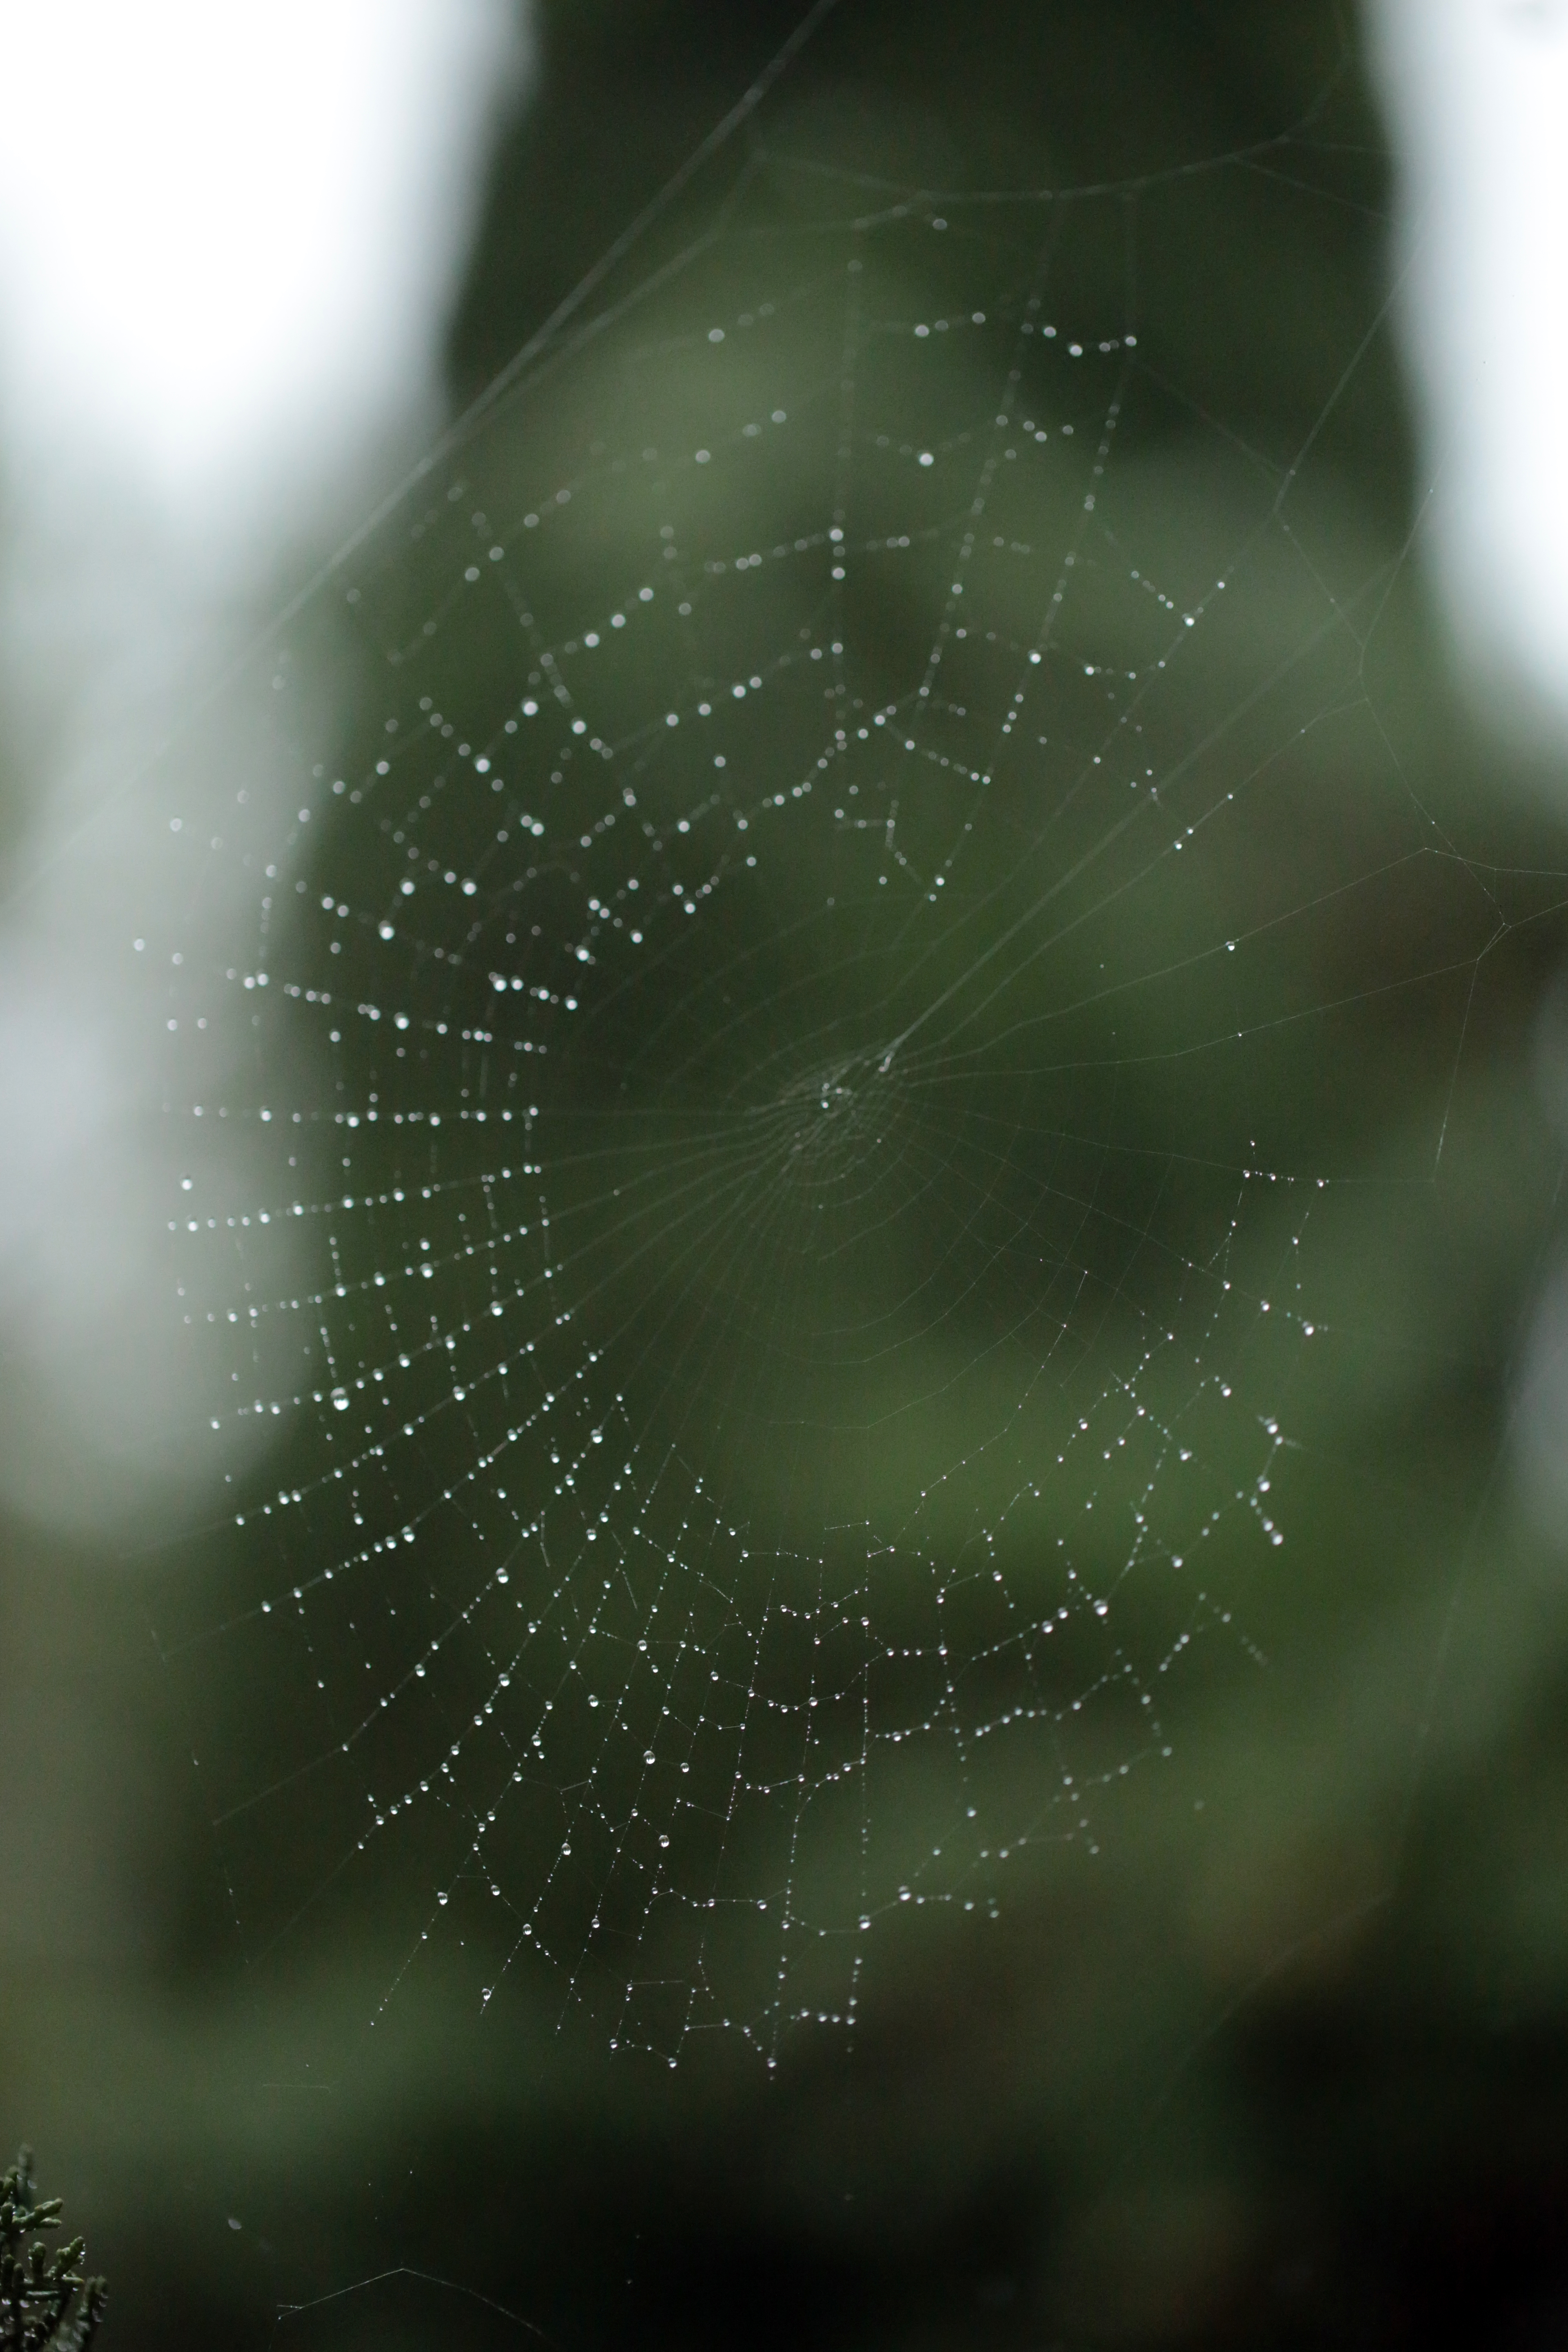
dew, france, europe, green, canon, fauna, material, invertebrate, spider web, close up, spider, ciel, midi, arachnid, lumiere, isasza, exterieur, pluie, languedoc, rsille, guirlandes, gouttelettes, entresmaritimes, bruines, moisture, macro photography